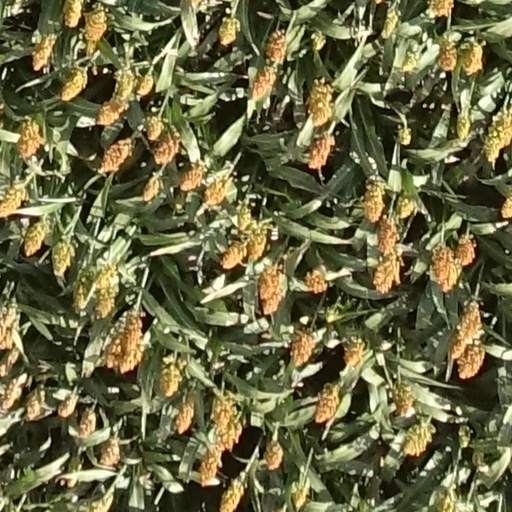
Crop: sorghum